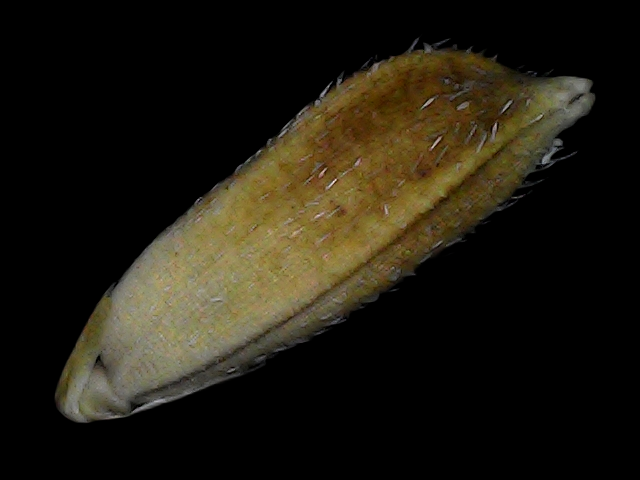
Rice variety: Bd91